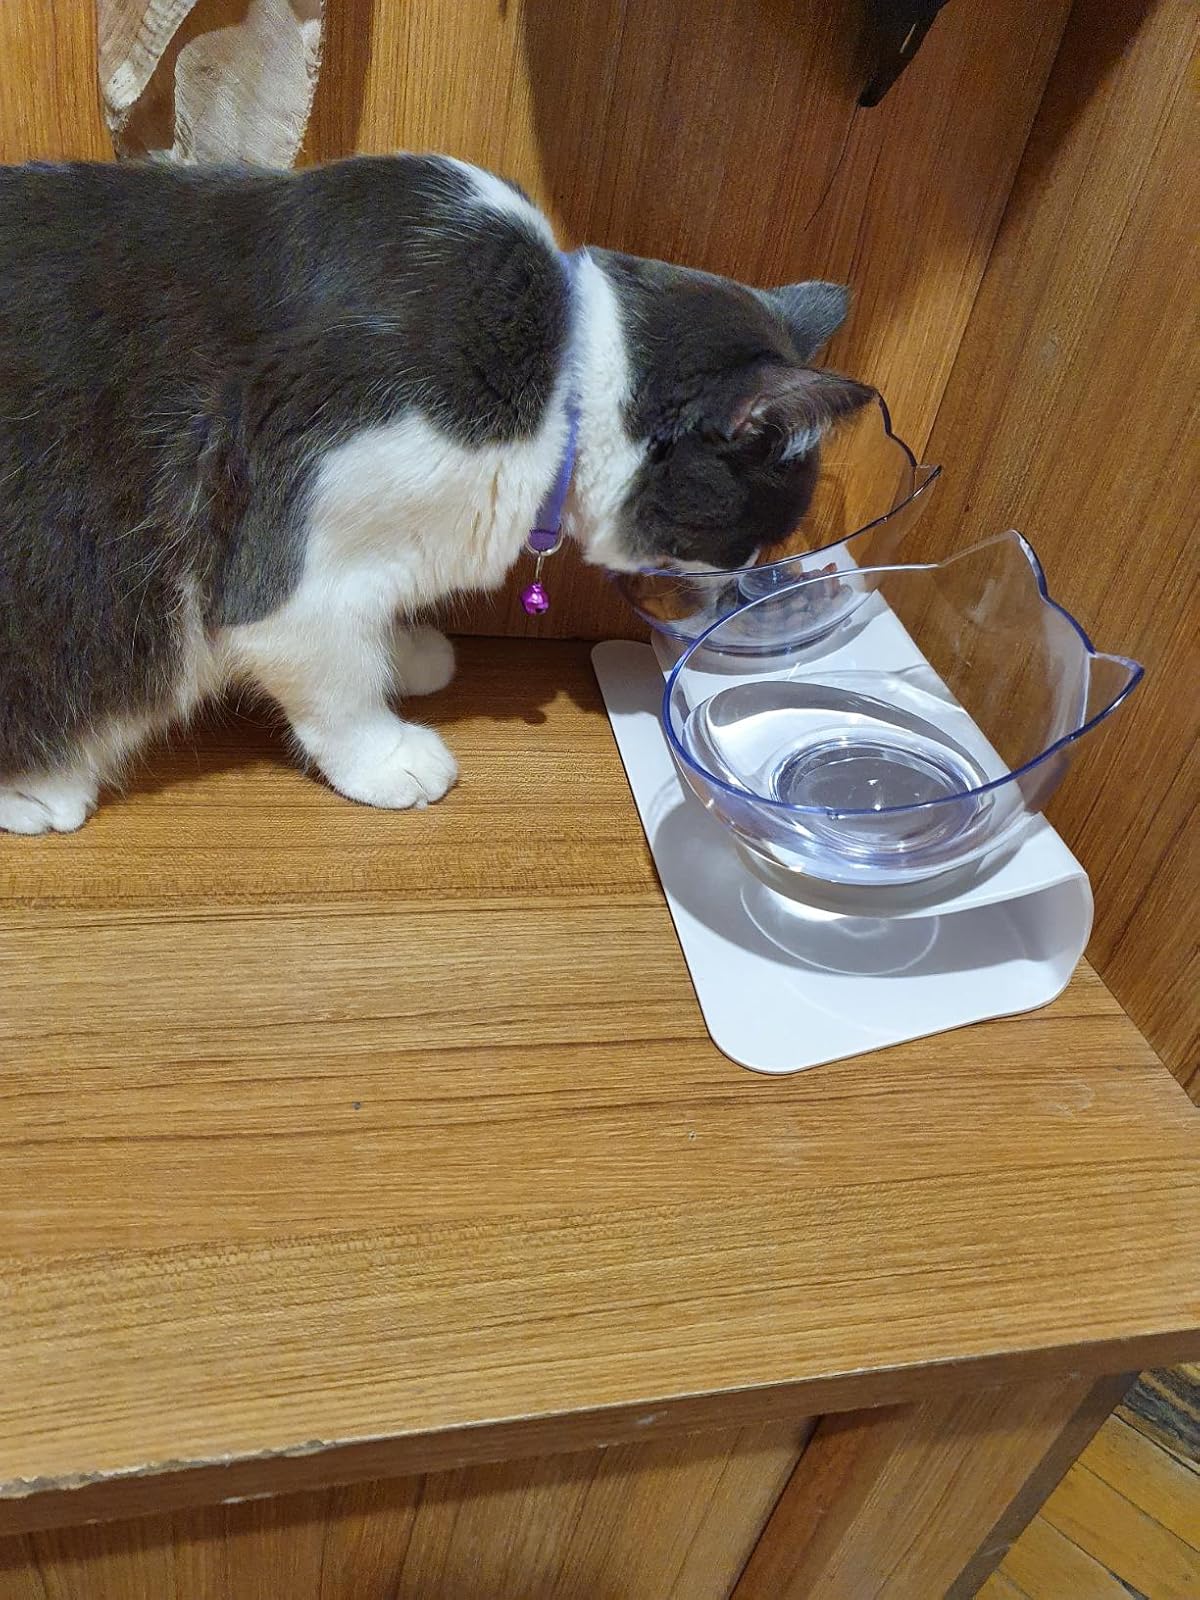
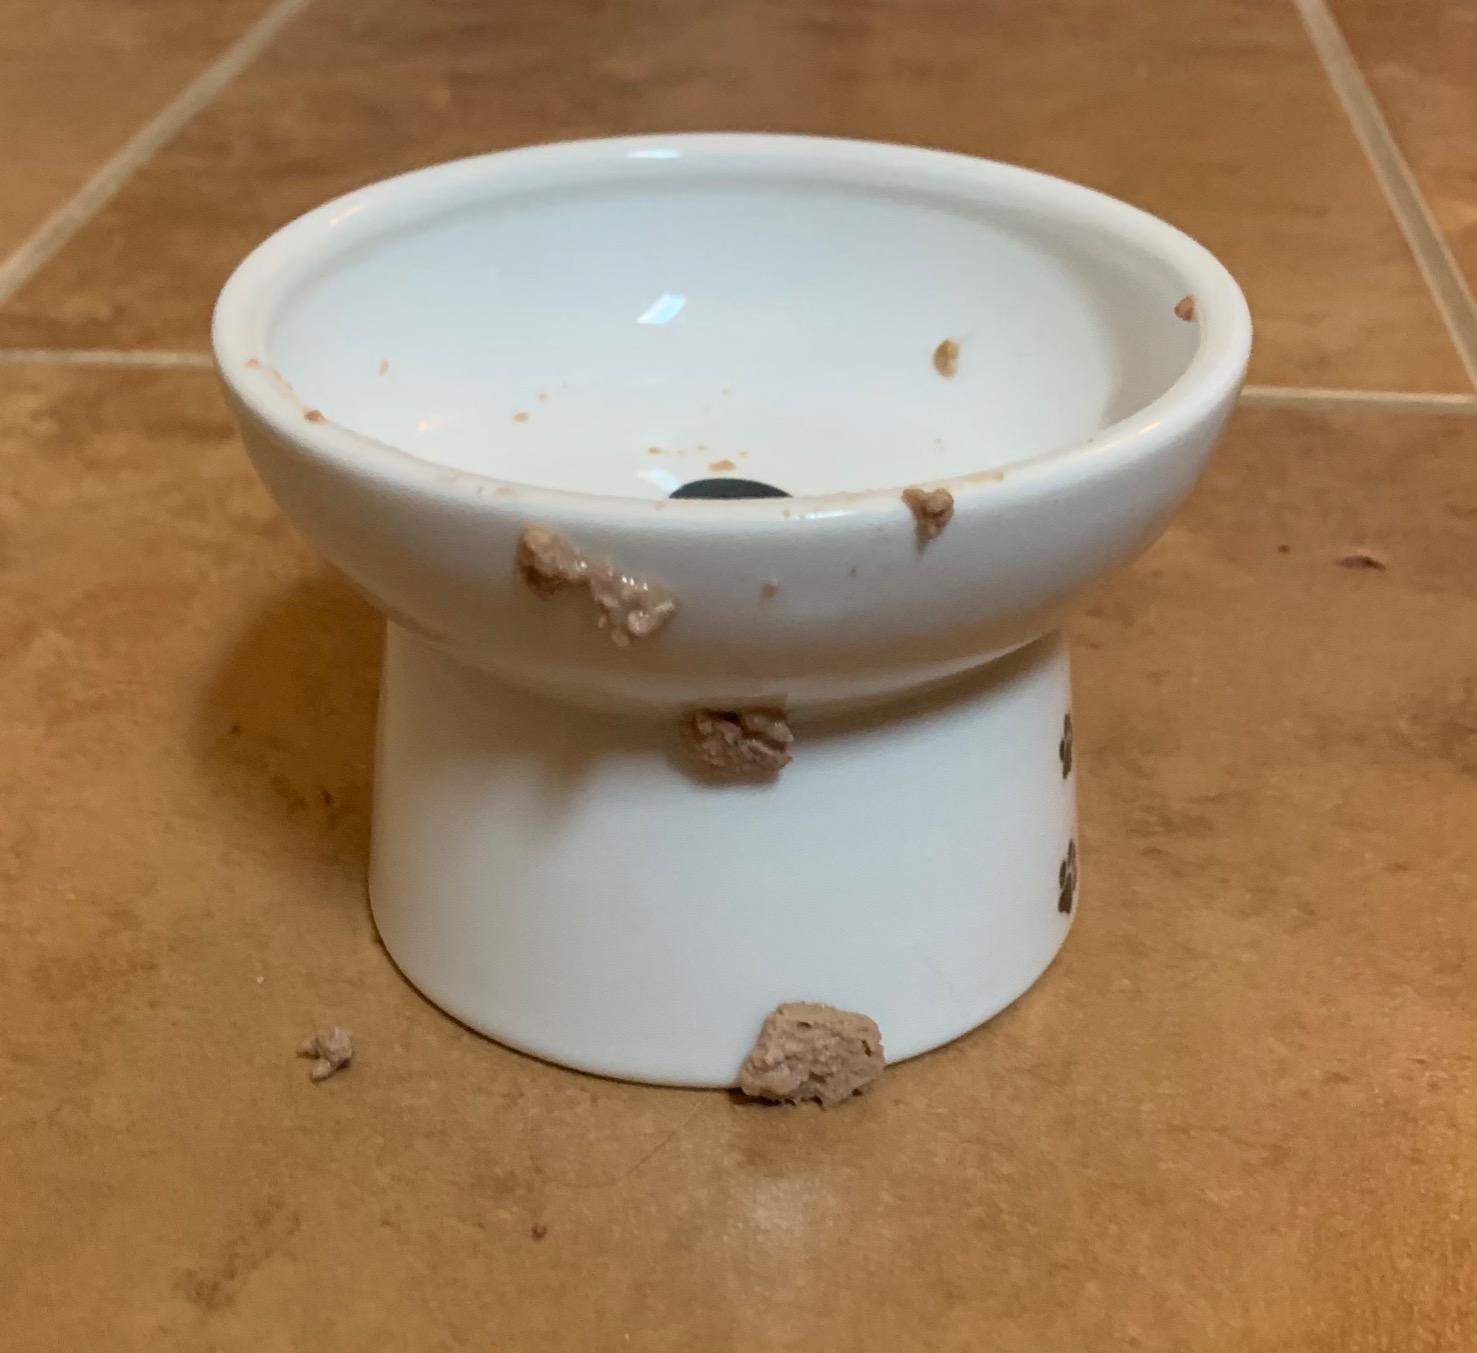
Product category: items_bowl
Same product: no